Happening (film)

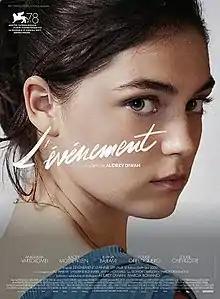
Theatrical release poster

Happening is a 2021 French drama film directed by Audrey Diwan. The film's adapted screenplay was written by Diwan and Marcia Romano from the 2000 memoir "Happening" by Annie Ernaux. Set in 1963, the film stars Anamaria Vartolomei as Anne, who experiences the emotionally and physically traumatic process of obtaining an abortion in France before it was legalized. The film also stars Luàna Bajrami, Pio Marmaï, Sandrine Bonnaire, Anna Mouglalis, Louise Chevillotte, Kacey Mottet Kelin, and Louise Orry-Diquéro in supporting roles with cinematography by Laurent Tangy.